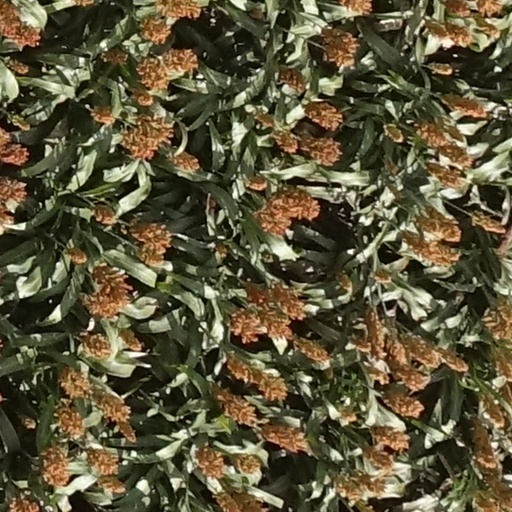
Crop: sorghum